Henry Cromwell

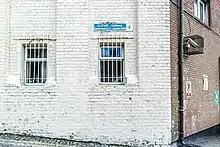
A lane named after Cromwell in Dublin 8

He was educated at Felsted School and Emmanuel College, Cambridge.